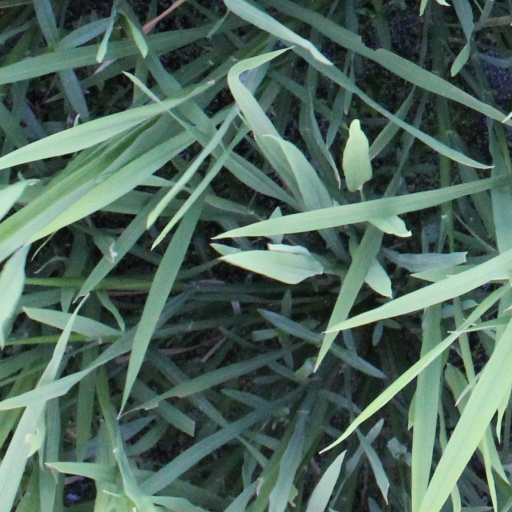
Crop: rice